P. K. Medini

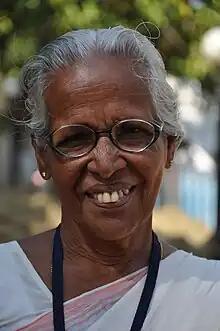
PK Medini

P. K. Medini is a revolutionary singer, musician, stage artist, one of the few living freedom fighters of India, a participant of the historical Punnapra-Vayalar uprising, a leader of Communist party of India and a renowned social activist of Kerala.